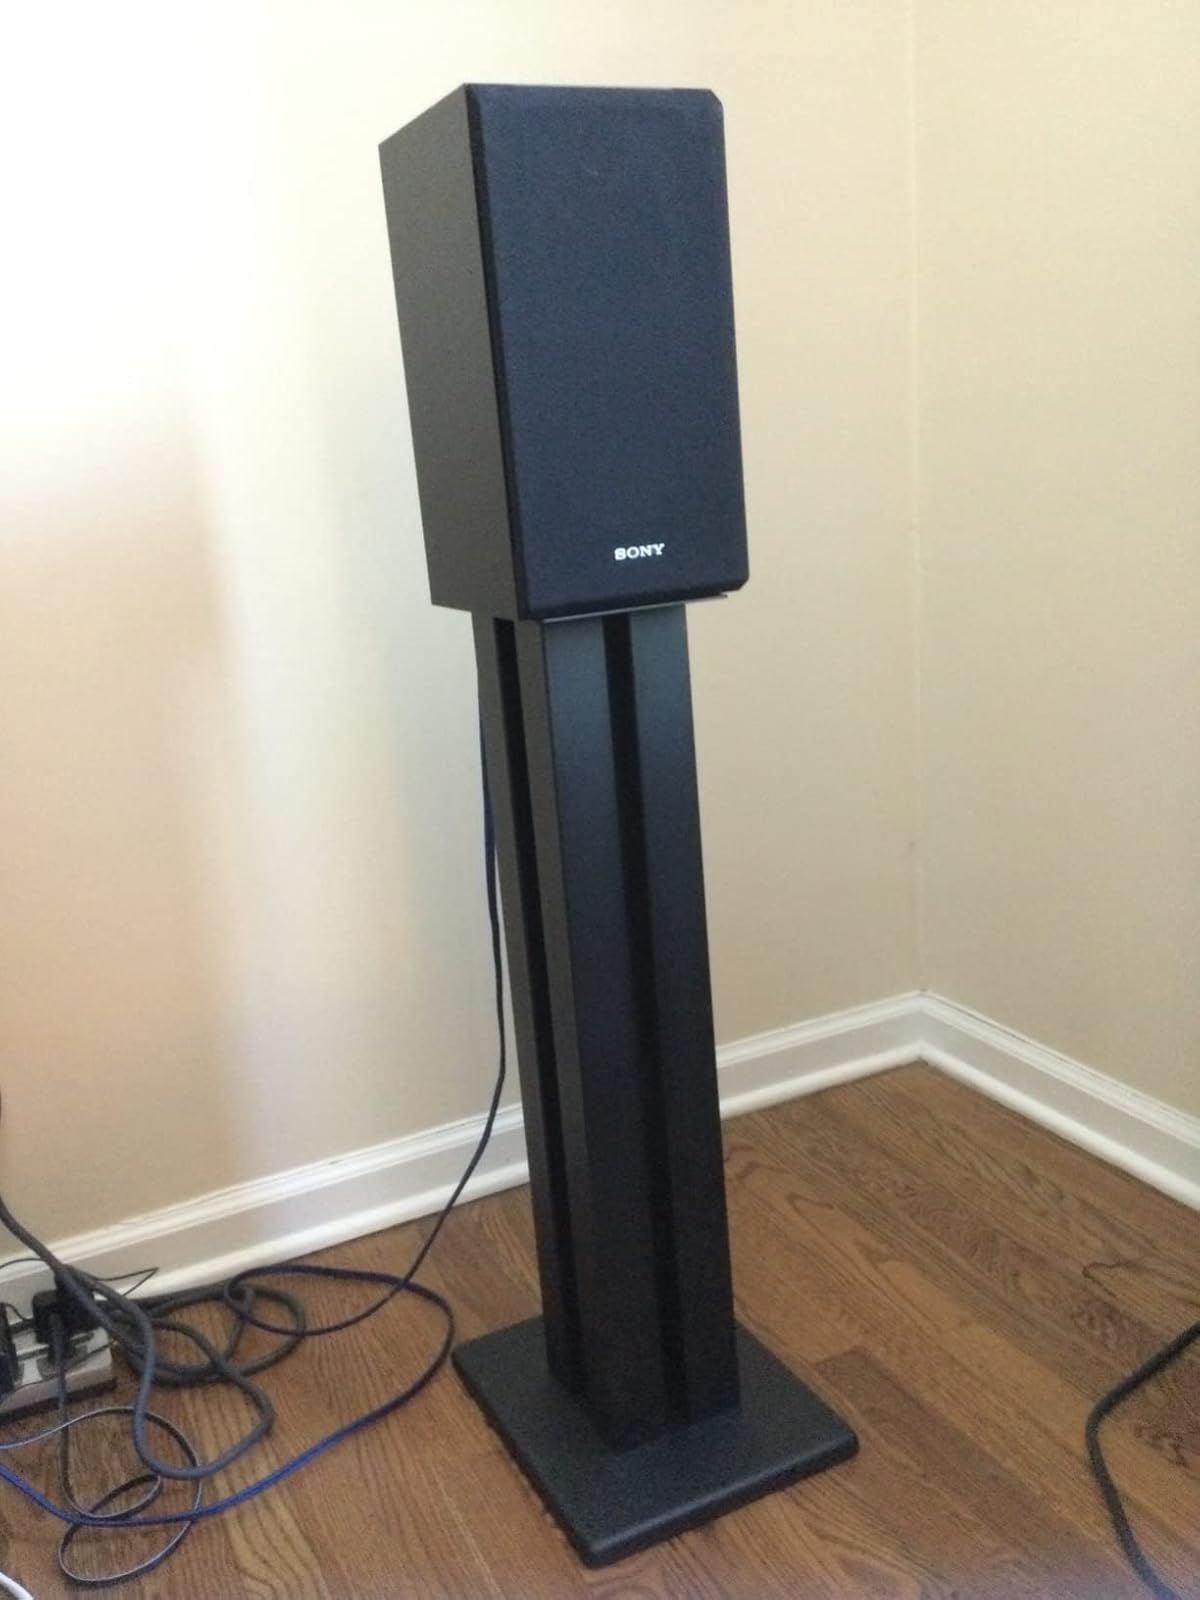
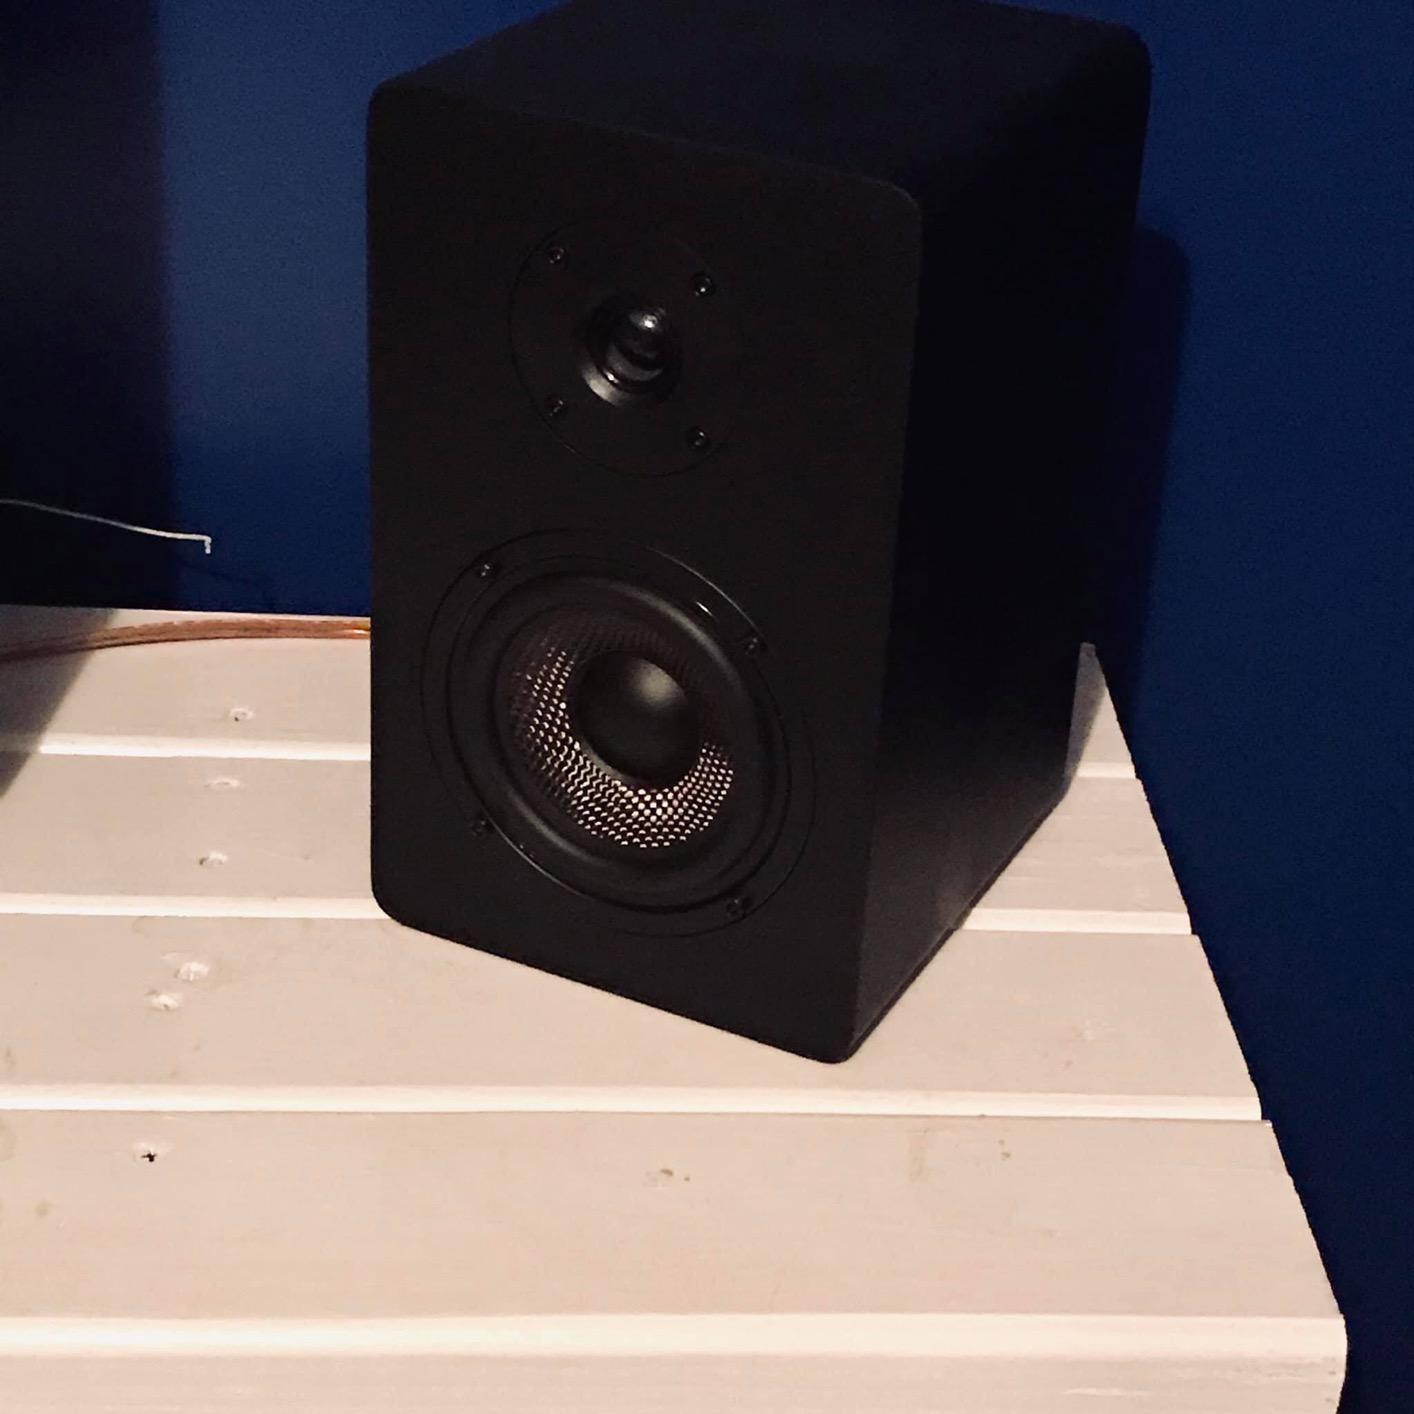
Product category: speaker
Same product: no